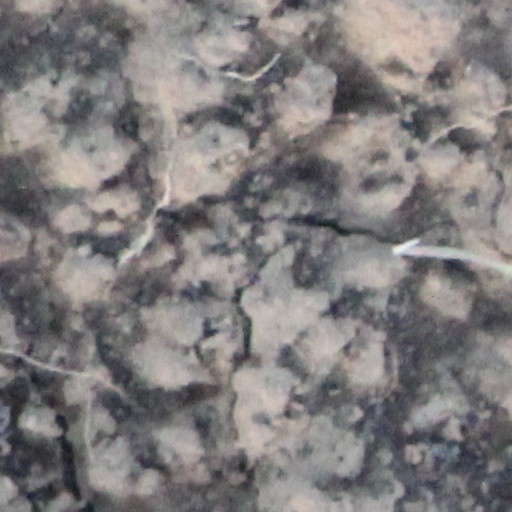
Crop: wheat